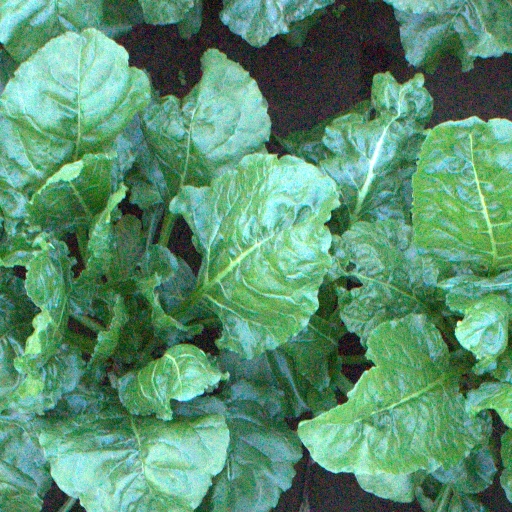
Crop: sugar beet